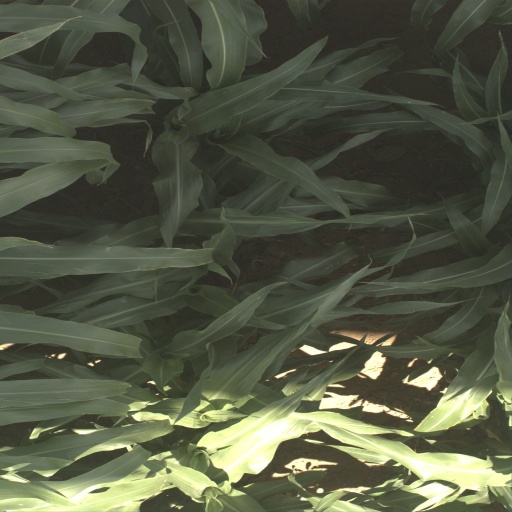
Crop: sorghum